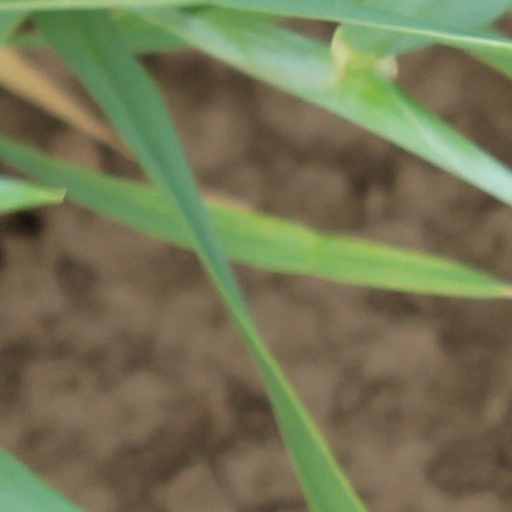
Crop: wheat